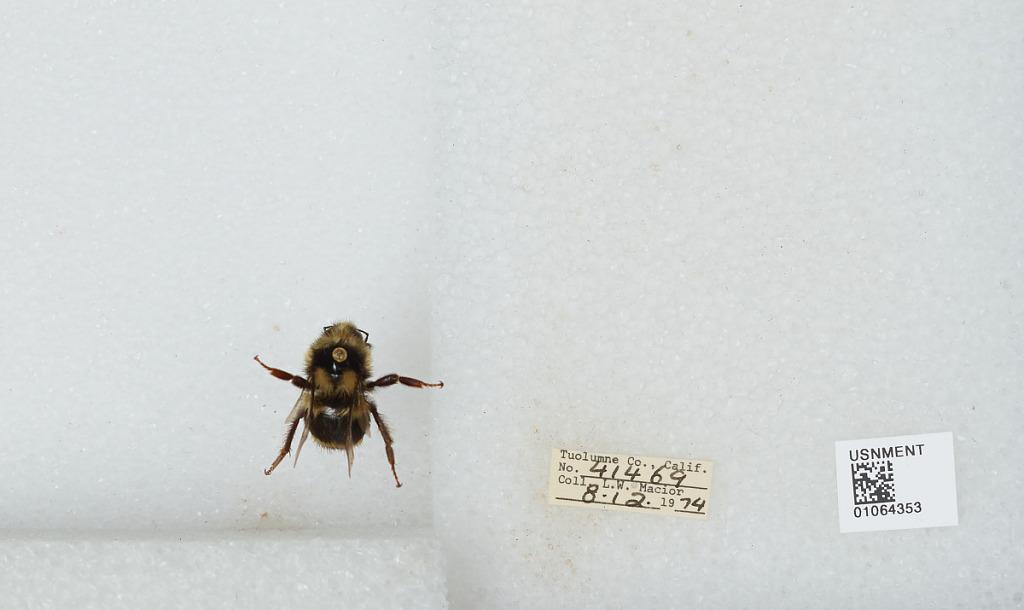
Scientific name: Bombus bifarius nearcticus
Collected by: L. Macior
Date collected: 1974-8-12
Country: United States
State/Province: California
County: Tuolumne
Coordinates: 38.02, -119.93